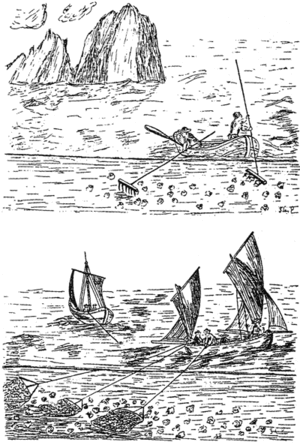
L’ostréiculture est l'élevage des huîtres.